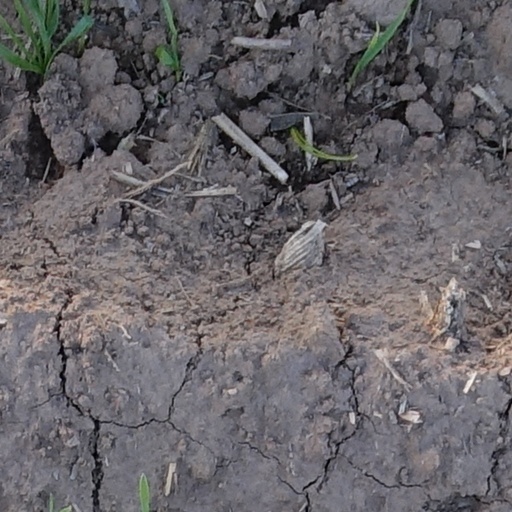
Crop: wheat